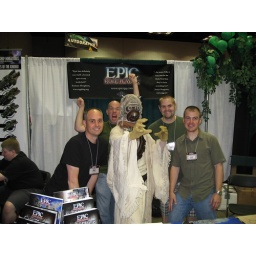
This sand person frightened easily and left, but they always come back, and in greater numbers.